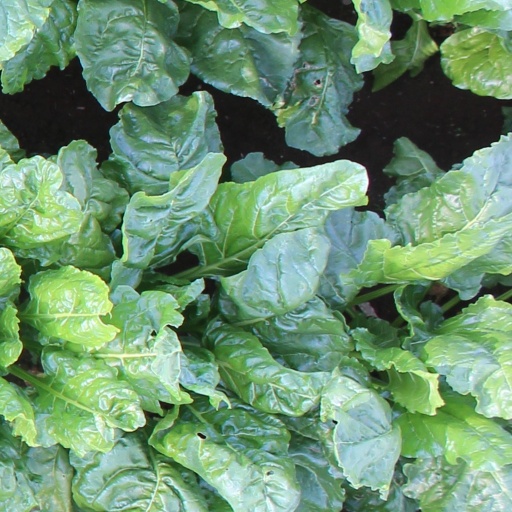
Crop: sugar beet